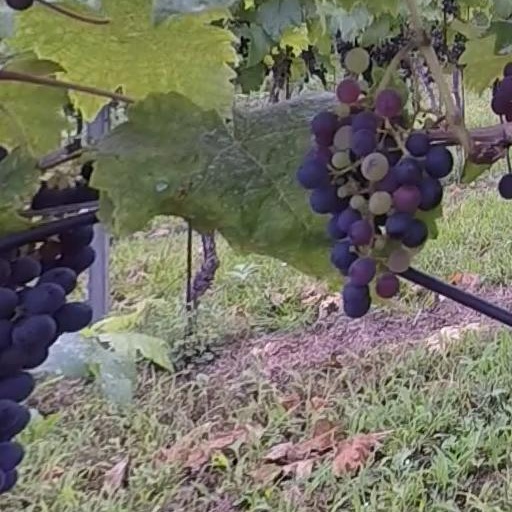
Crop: grape